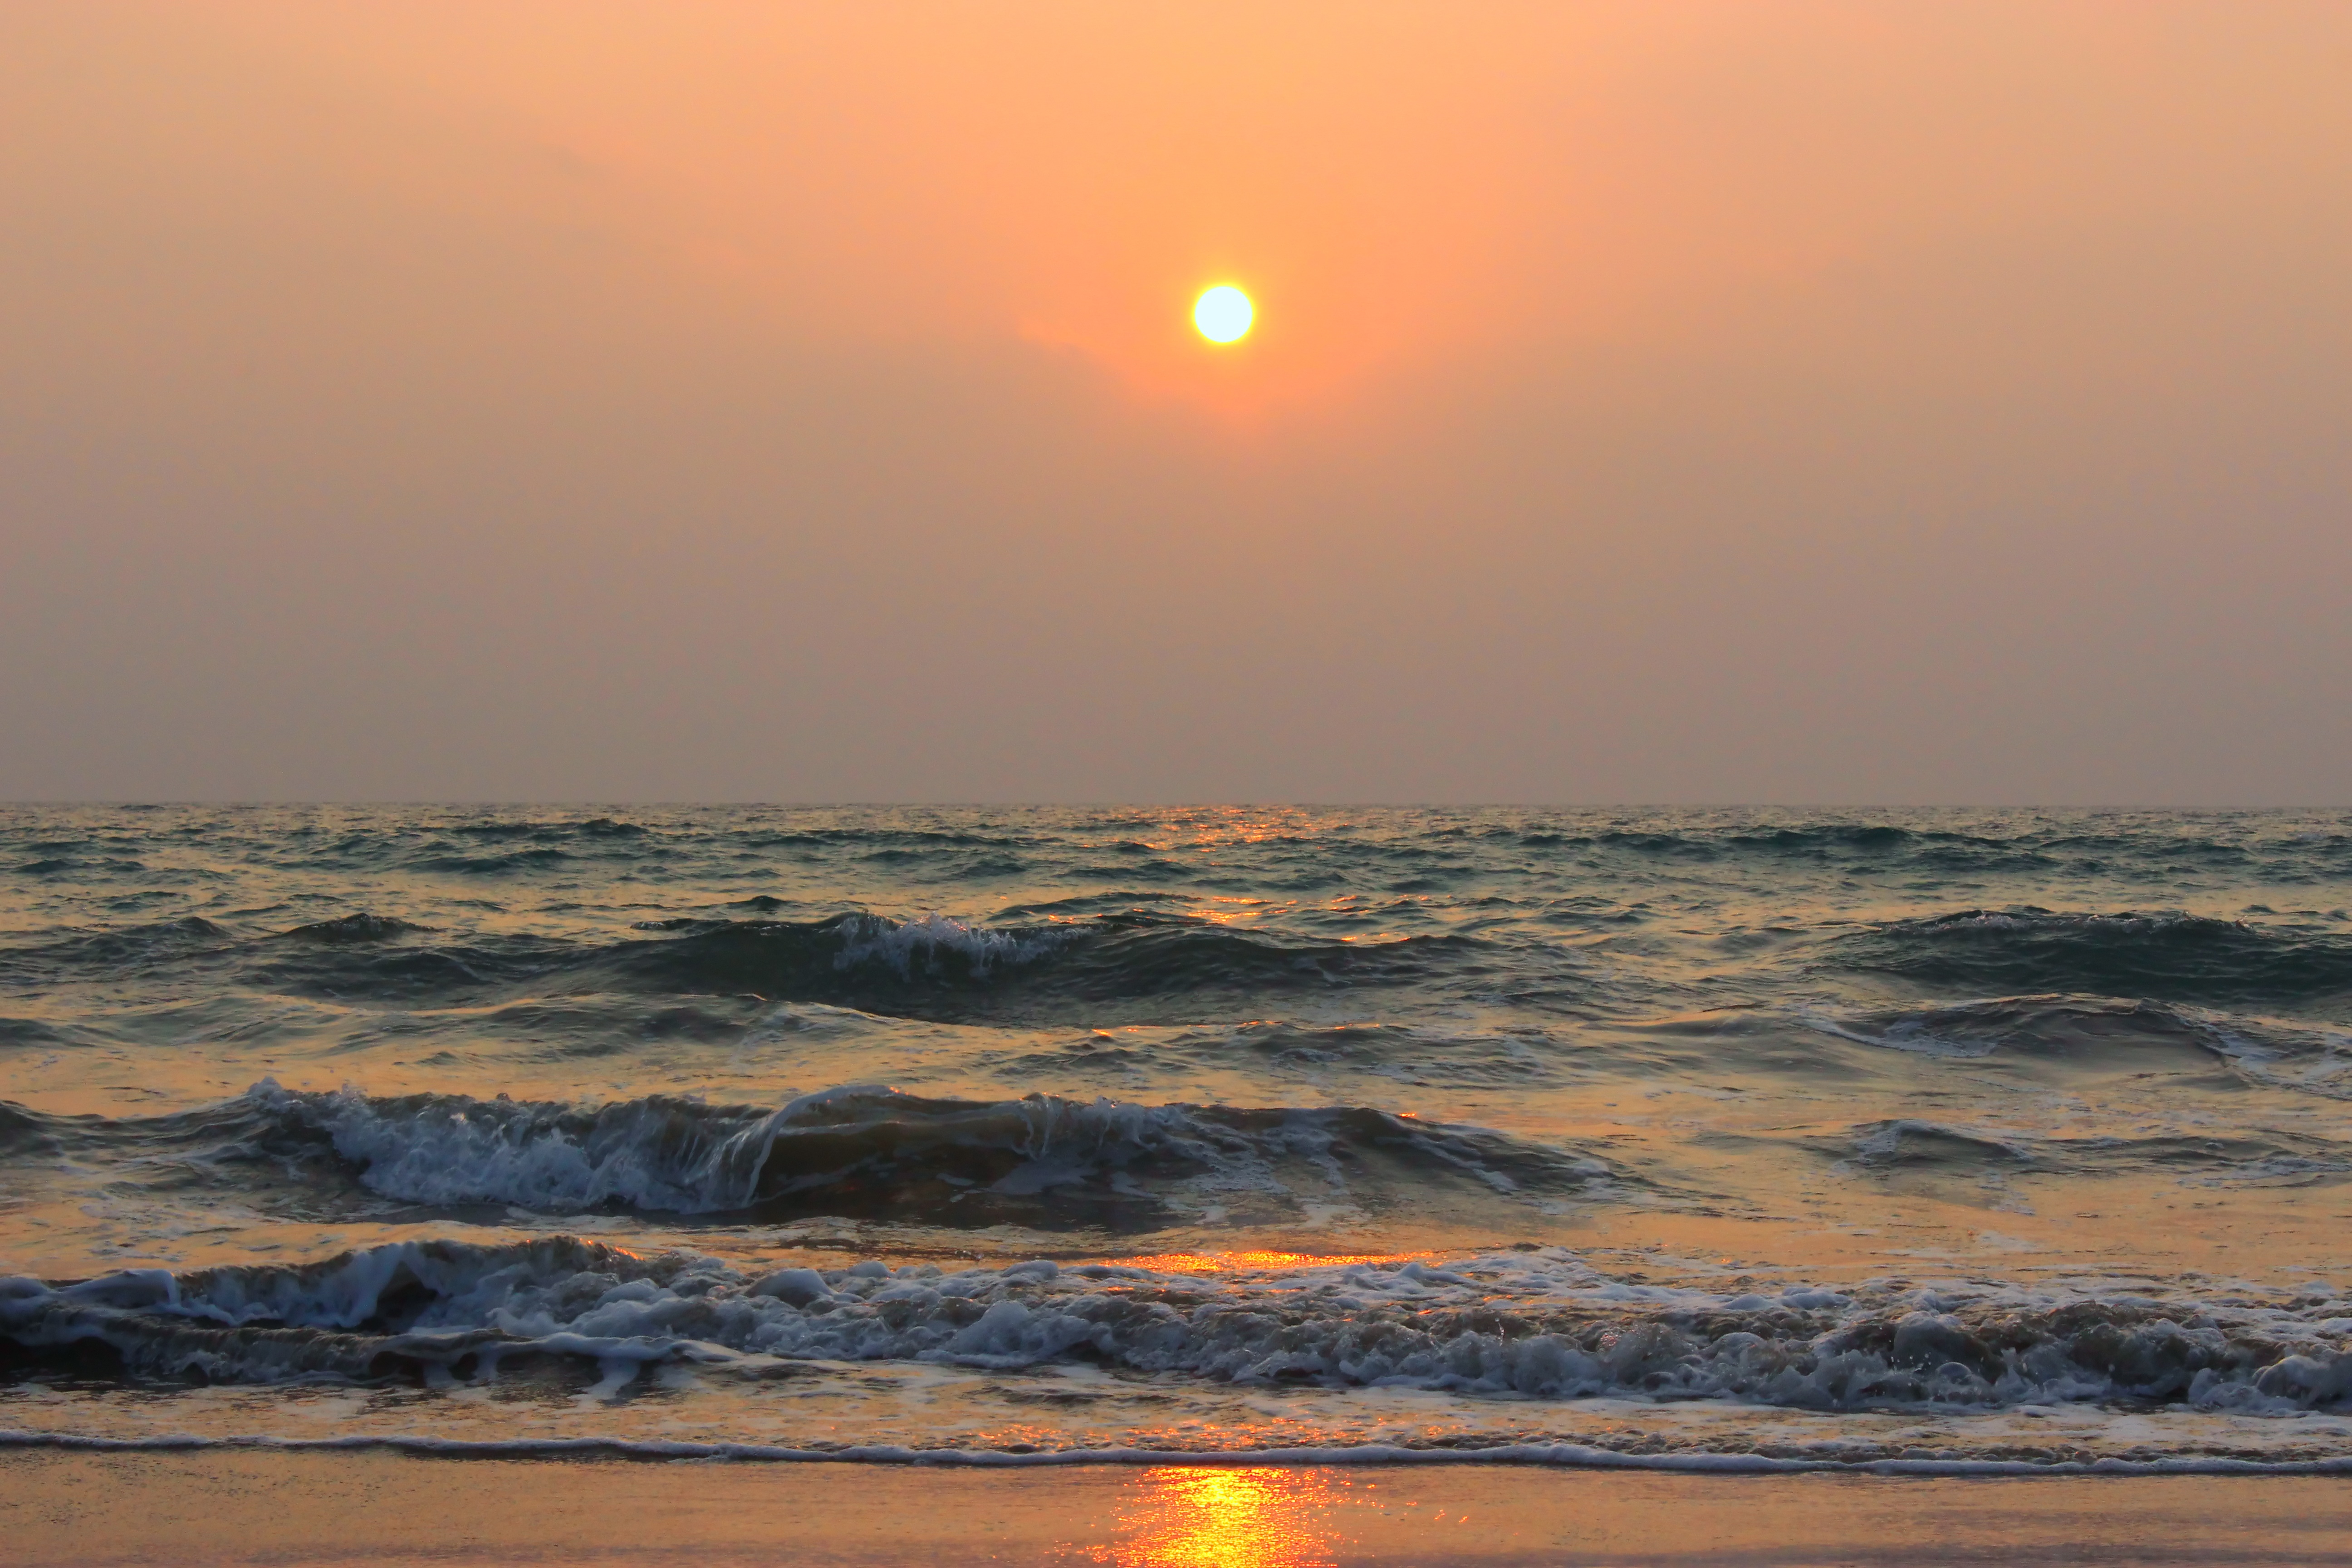
beach, sea, coast, water, ocean, horizon, sun, sunrise, sunset, sunlight, morning, shore, wave, dawn, dusk, evening, body of water, afterglow, wind wave